J.E. King Manufacturing Company

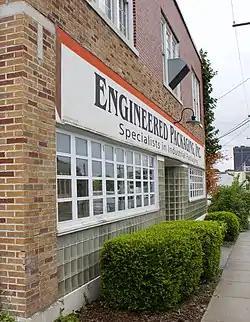

J.E. King Manufacturing Company, also known as the Long-King Furniture, Cloud Furniture Manufacturing, and Springfield Seed Company, is a historic daylight factory building located at Springfield, Greene County, Missouri. It was built in 1922, and expanded in the 1930s and 1940s. It is a two-story, L-shaped red brick building with a Streamline Moderne Style-influenced glass block storefront at first floor level. Also on the property is a contributing building that housed electrical transformers.